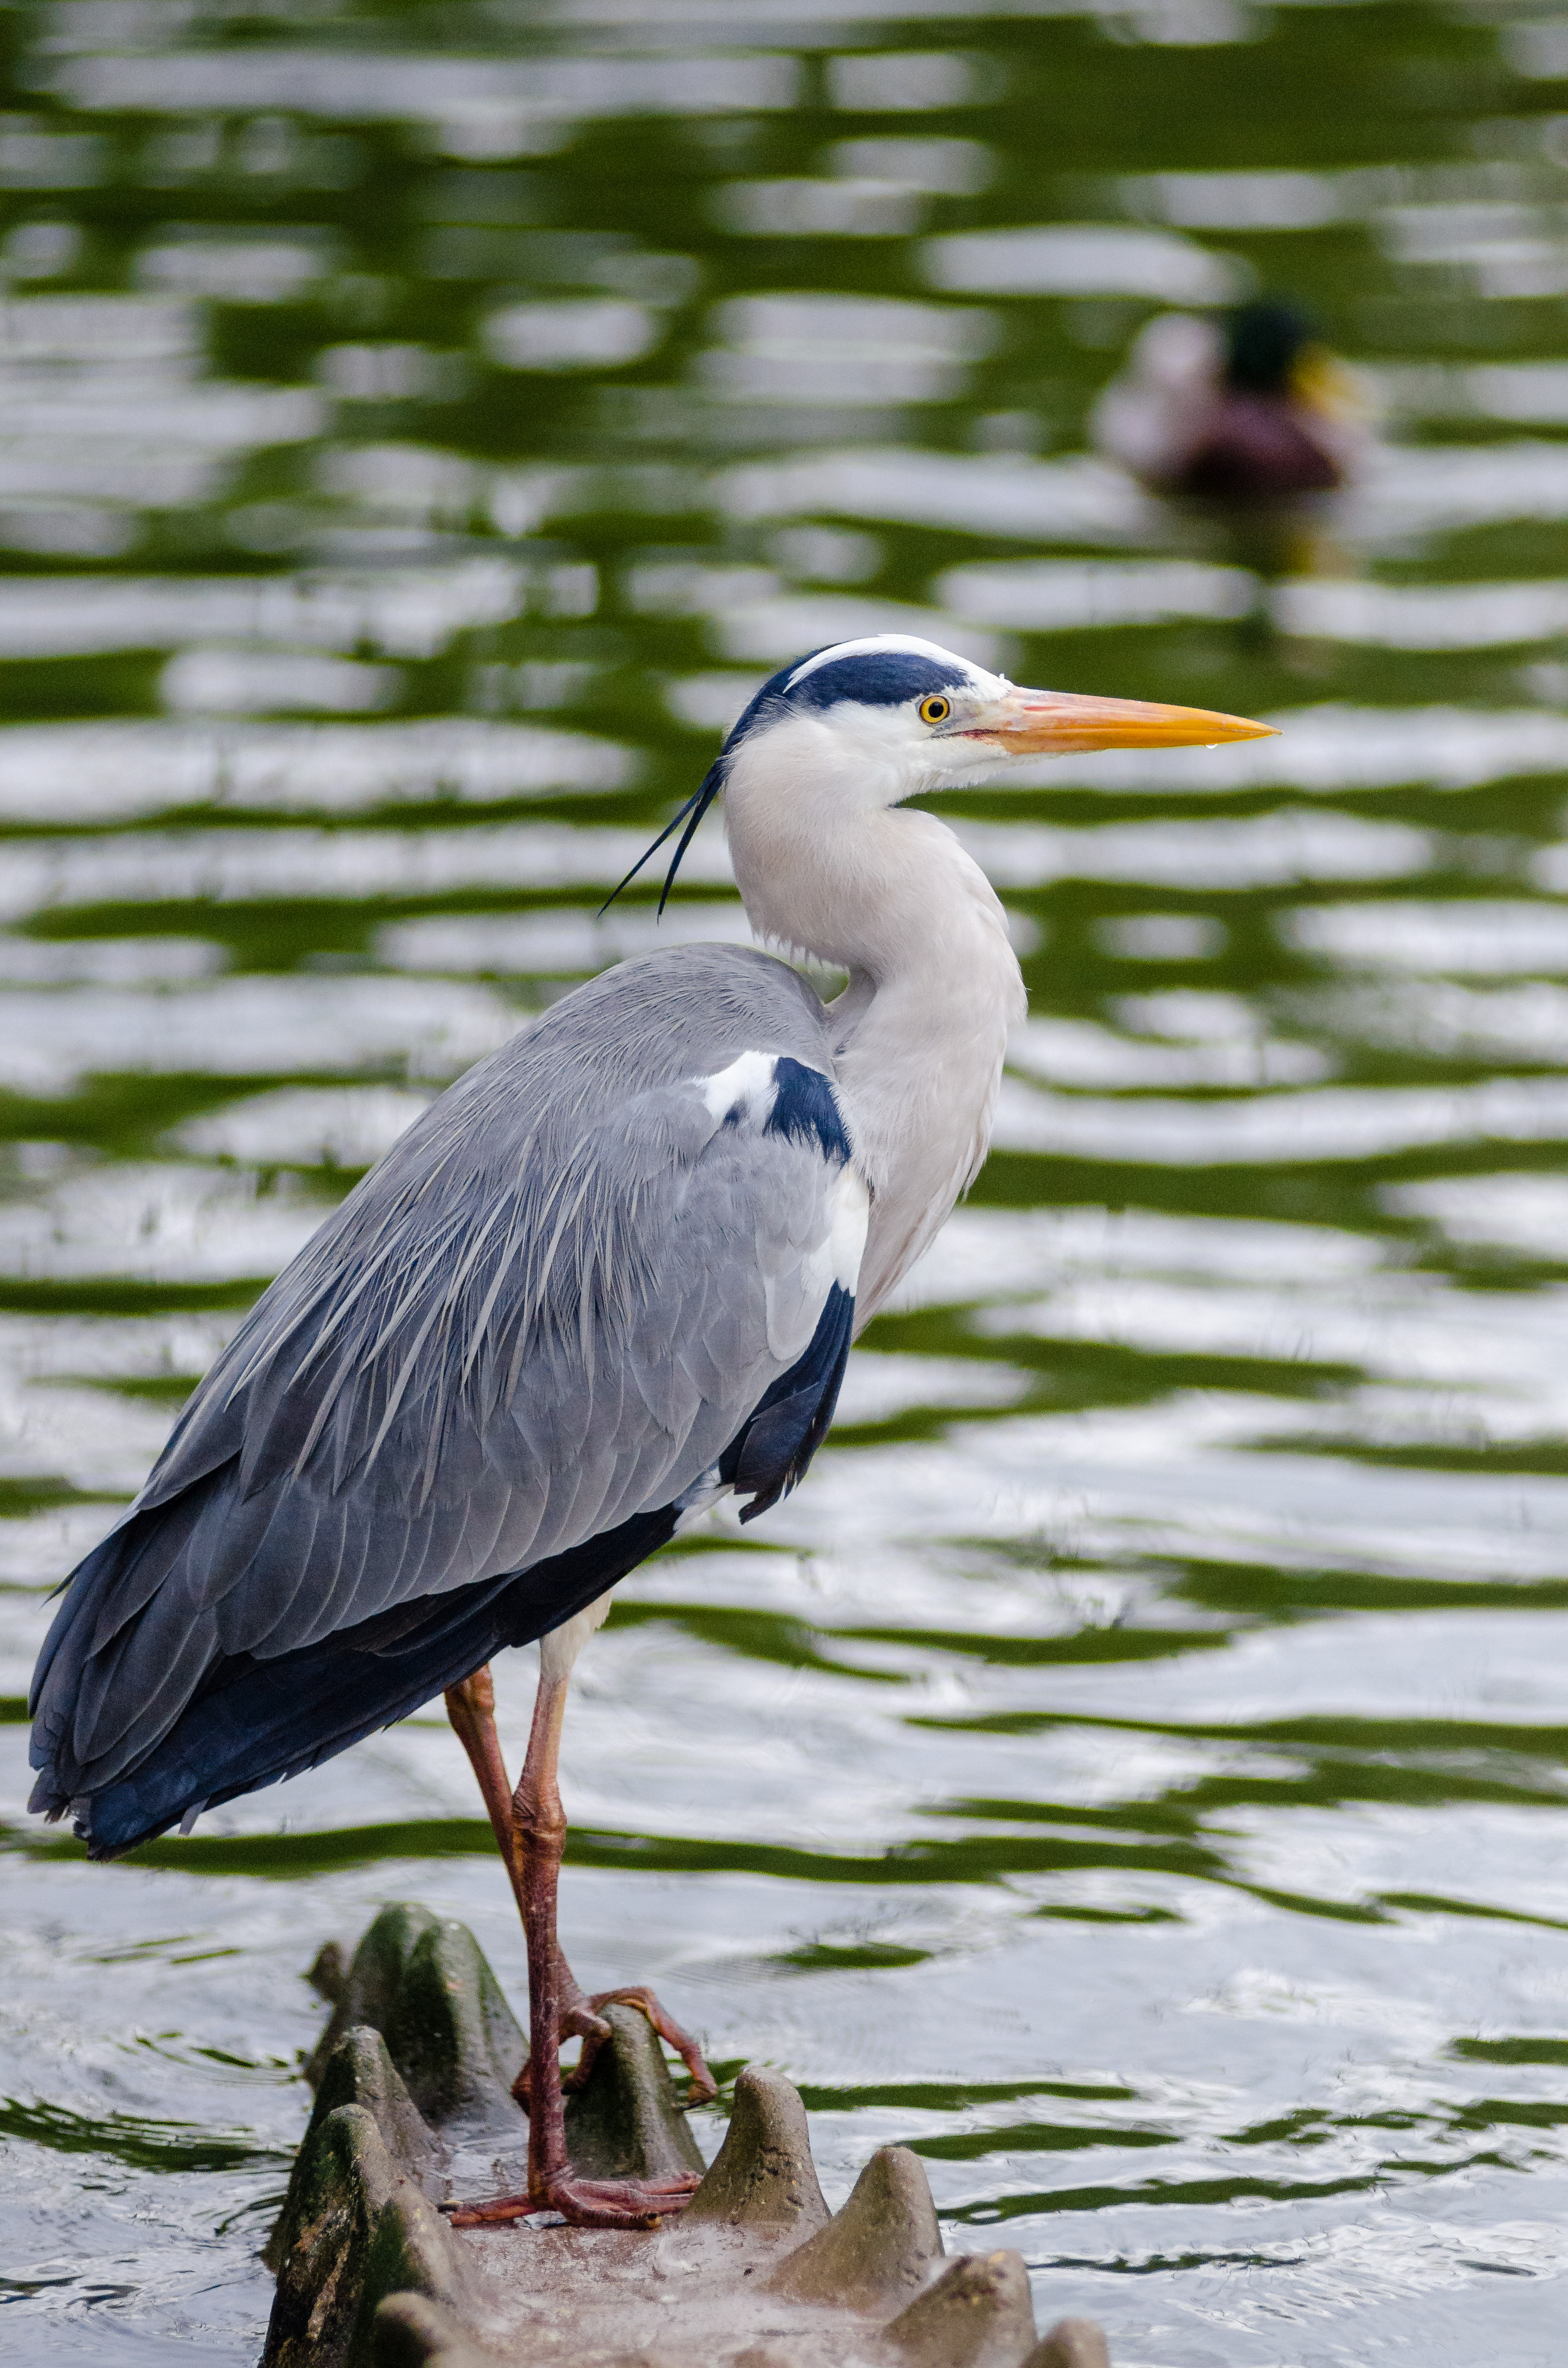
water, nature, bird, lake, animal, wildlife, beak, avian, fauna, plumage, feathers, vertebrate, waterfowl, heron